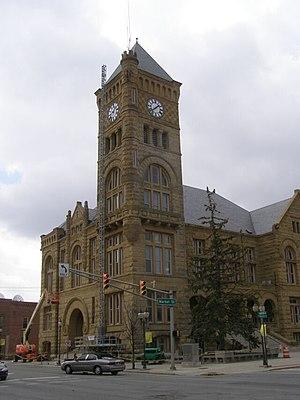
La ville de Bluffton est le siège du comté de Wells, situé dans l'Indiana, aux États-Unis.